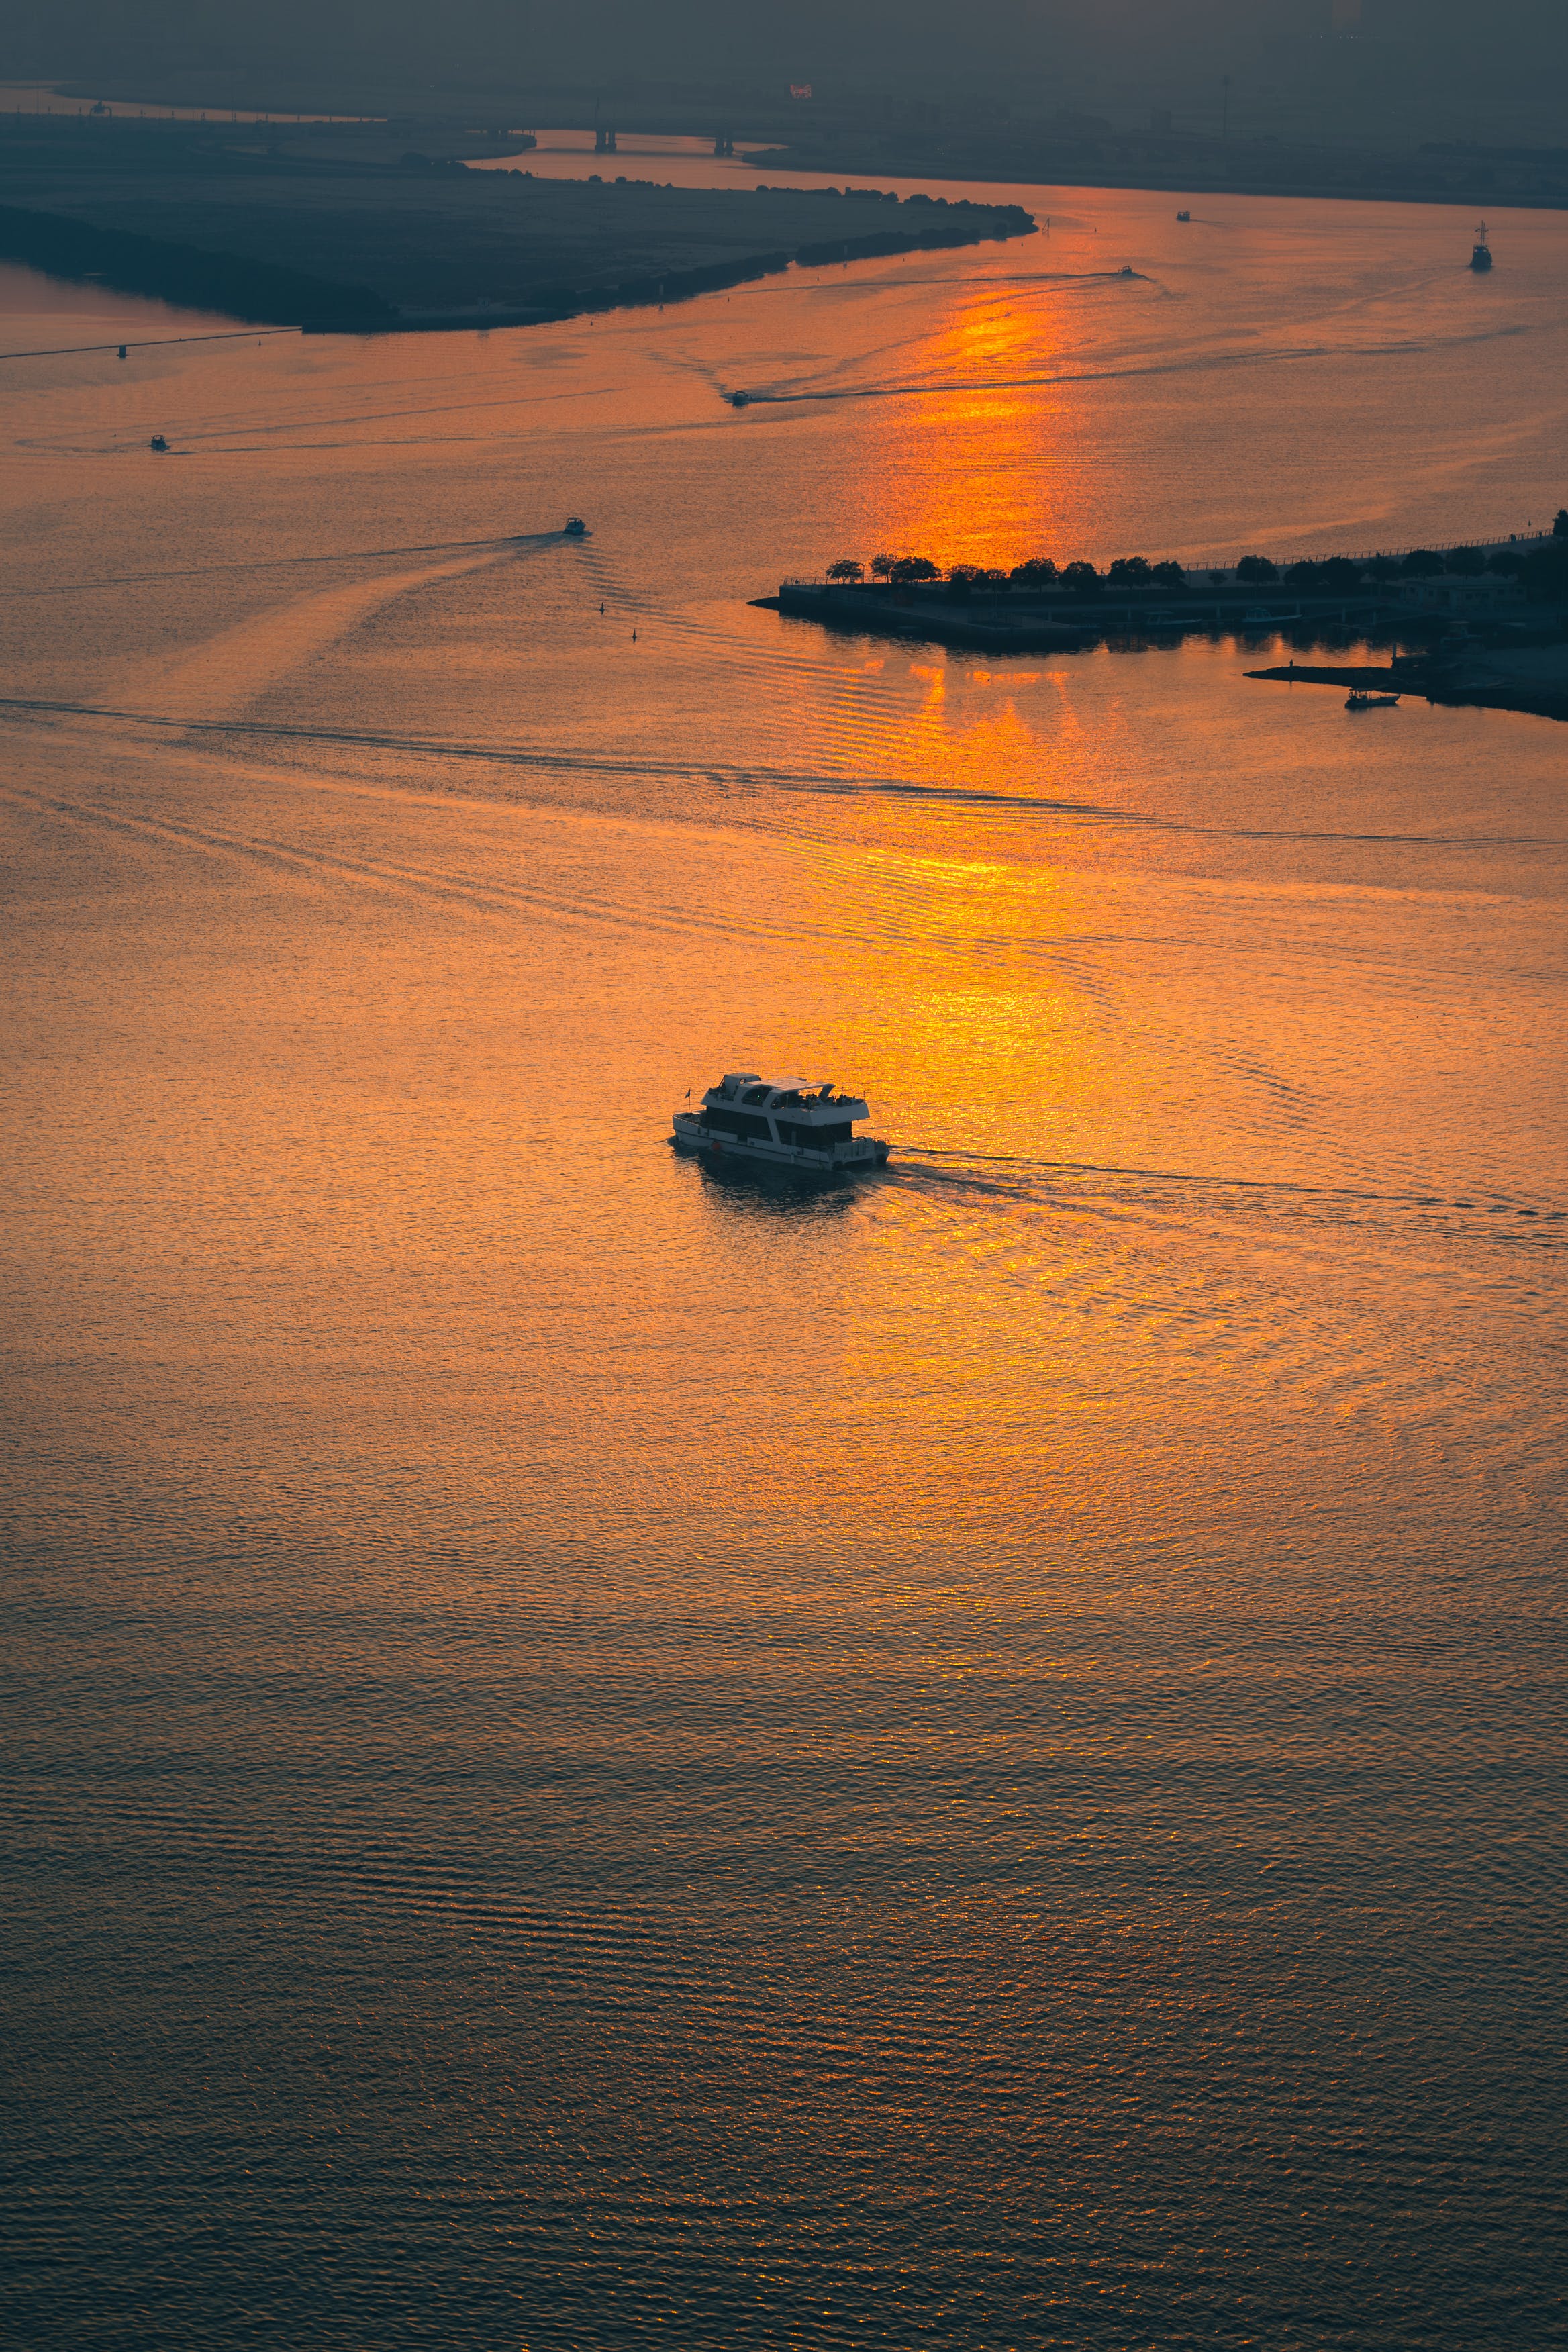
natural, water, sky, cloud, natural landscape, afterglow, body of water, coastal and oceanic landforms, liquid, horizon, dusk, sunset, red sky at morning, lake, sunrise, geological phenomenon, Tints and shades, landscape, calm, wind wave, dawn, headland, watercraft, evening, reflection, coast, rock, ocean, boat, lake district, bay, wave, loch, reservoir, channel, sound, cumulus, tropics, tide, inlet, sand, beach, sea, wetland, vacation, magenta